Pepe Massot

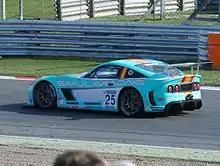
Pepe Massot's Ginetta G55 car for 2014

On 18th Jan 2013, Hillspeed announced they would be entering a car in the Ginetta GT Supercup for the first time, with Pepe as the driver.